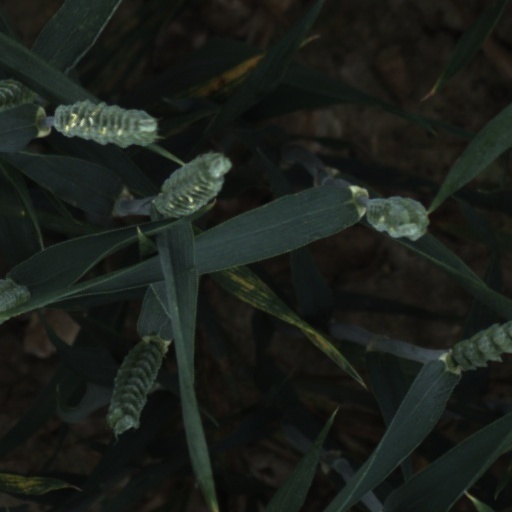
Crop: wheat